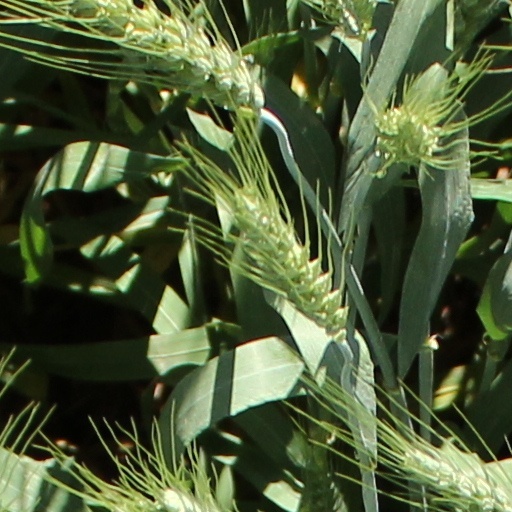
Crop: wheat